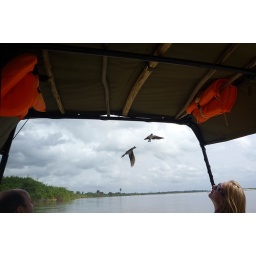
birds trapped in our boat